Tonedale Mills

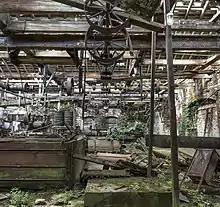
The dye works in 2016

Tone Works, a few hundred metres further north from Tonedale Mills, was developed as the cloth finishing works and dye works. Sitting on the banks of the River Tone, the mills originally used water wheels on the river for power generation, the housing for which are still in place. Later with the introduction of steam and then electric power, the water was used as part of the cloth finishing process, and was managed more carefully with the introduction of a reservoir and sluice gates. Within the reservoir, the water was treated before its use. The finishing works and dye works were both on this site. The former had a boiler house attached, while the latter had an engine house added.